Serinda Swan

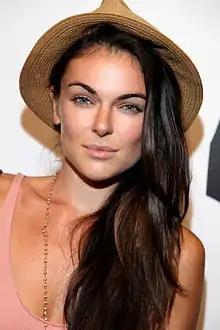
Swan in 2012

Serinda Swan (born July 11, 1984) is a Canadian actress. She stars as Karla Dixon in the second season of the Amazon Prime Video series "Reacher". From 2019 to 2022, she starred as Jenny Cooper in the CBC/CW crime drama series "Coroner". In 2017, she starred in Marvel's "Inhumans" and HBO's "Ballers", and also portrayed Anne Bancroft in the of "Feud" (2017). Previously, she guest starred on the WB/CW Superman prequel series "Smallville" as Zatanna Zatara, a DC Comics–inspired recurring character who is an actual magician. She also starred as Erica Reed in the A&E drama series "Breakout Kings" (2011–2012) and as Paige Arkin in the USA Network action drama series "Graceland" (2013–2015). She is the director and cofounder of an online education technology company called Blueprint Kids.